The Go-Between

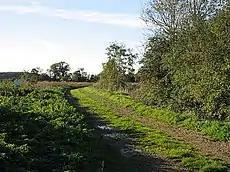
A footpath through marshy ground on the way to Bradenham, the Norfolk location of the novel

When Marcus falls ill, Leo is left largely to his own devices and becomes a secret "postman" for Marian and nearby tenant farmer Ted Burgess, with whom she is having a clandestine relationship. Leo is happy to help Marian because he has a crush on her and likes Ted. Besides, Leo is initially ignorant of the significance or content of the messages that he is asked to carry between them, and the well-meaning, innocent boy is easily manipulated by the lovers. Although Marian and Ted are fully aware of the social taboo that must make their relationship a matter of the utmost secrecy, Leo is too naïve to understand why they never can marry.